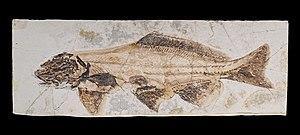
Les Acipenseriformes sont un ordre d'Actinopterygii primitifs qui comprennent les esturgeons et les poissons-spatule ainsi que quelques espèces disparues.